Fejervarya

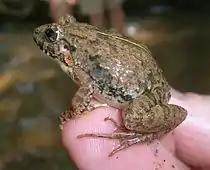
This specimen from the Javadi Hills of Tamil Nadu, India, resembles the Cricket Frog ("F. limnocharis") of Indonesia, but its origin suggests that it does not belong to that species, and perhaps not even in the genus "Fejervarya" sensu stricto.

The name of "Fejervarya" honors Hungarian zoologist . It was first introduced as subgenus of "Rana" and later placed as subgenus of "Limnonectes", and was treated as an independent genus first in 1998. However, "Fejervarya" sensu lato was found to be paraphyletic with respect to "Sphaerotheca". This issue was eventually resolved in 2011 by splitting some species to the genus "Zakerana" (renamed in 2021 as "Minervarya"). "Fejervarya", as now defined, is distributed from eastern India (Orissa) eastwards through Myanmar to southern China and Indochina to the islands of the Sunda Shelf as well as Japan. In contrast, "Minervarya" contains species from southern Asia (Sri Lanka and Indian subcontinent including Pakistan, Nepal, and Bangladesh).